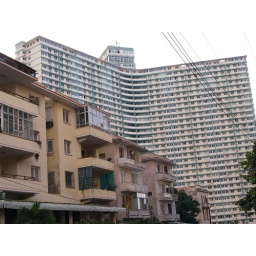
The apartment block with the tower restaurant in the control tower like building right on the top